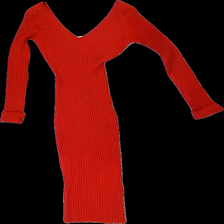
View: front
Type: Dress
Category: Ladies
Brand: Not in the list
Brand text on label: MC Lorene
Colors: Red
Material: 81% viscose, 19% polyester
Cut: Tight, V-collar
Size: XS
Season: All
Price range: 50-100
Recommended usage: Reuse